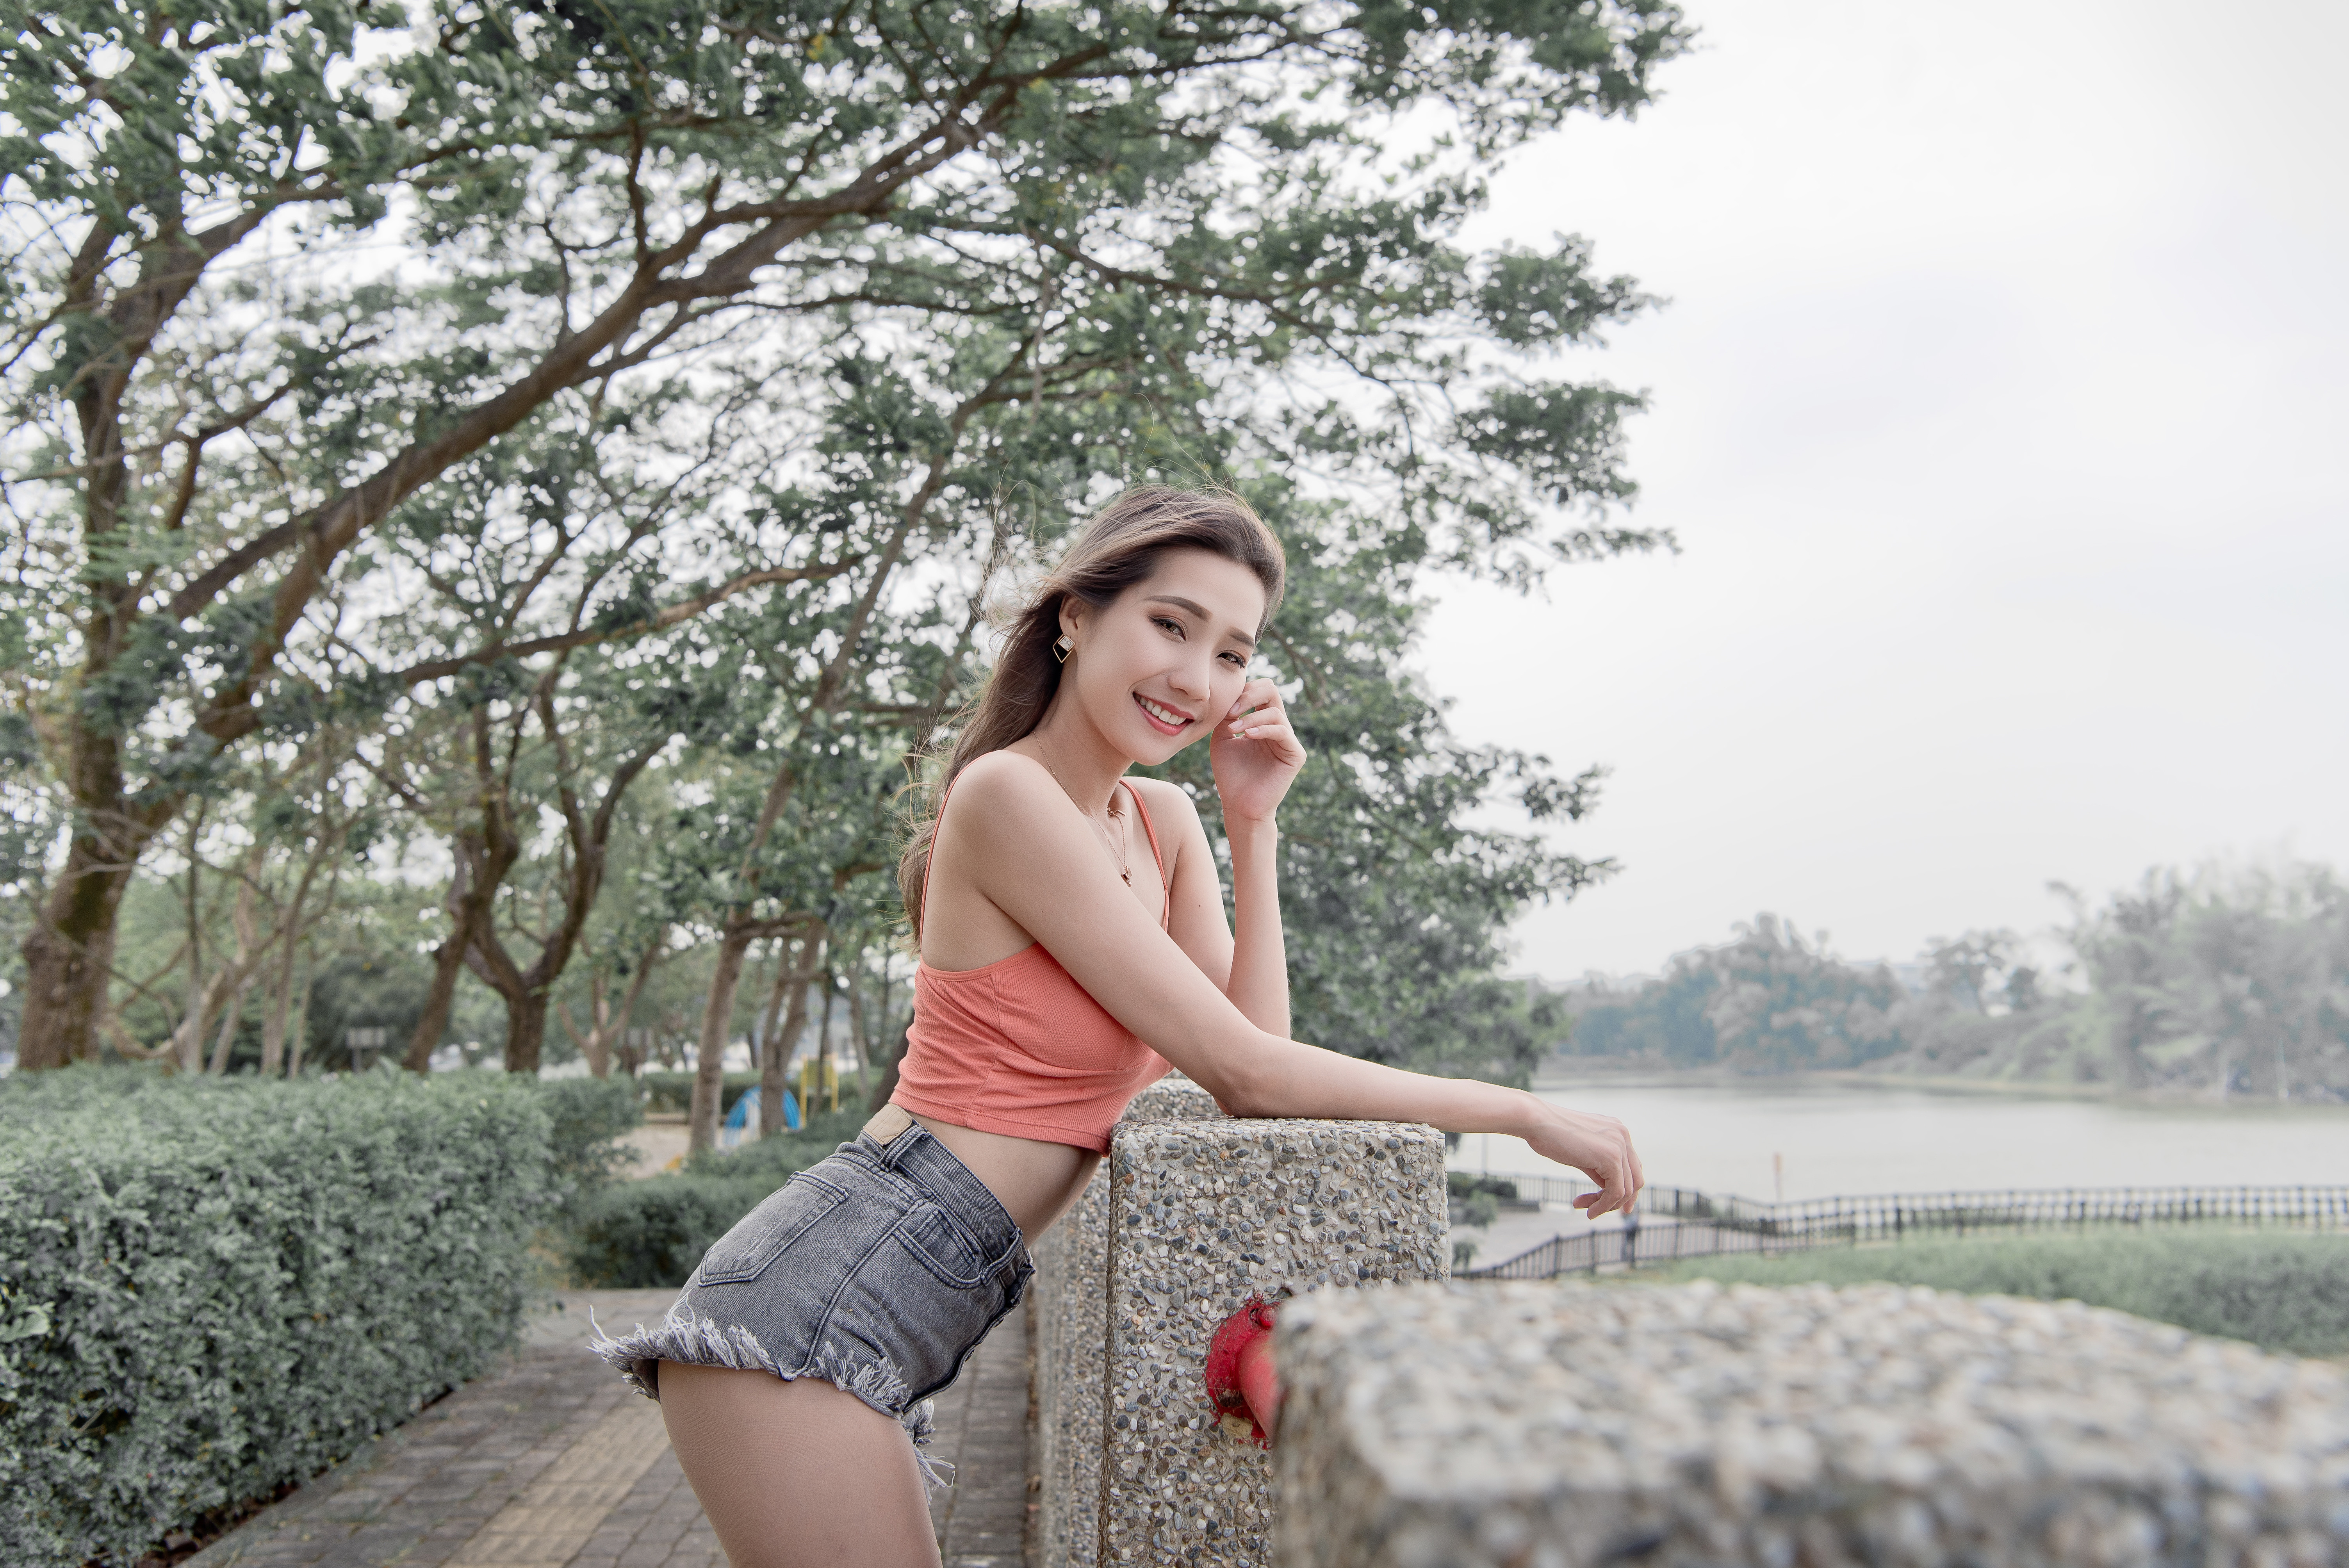
women, model, people, girl, photography, asian, People in nature, photograph, beauty, tree, dress, summer, photo shoot, grass, portrait photography, plant, street fashion, leisure, vacation, happy, sitting